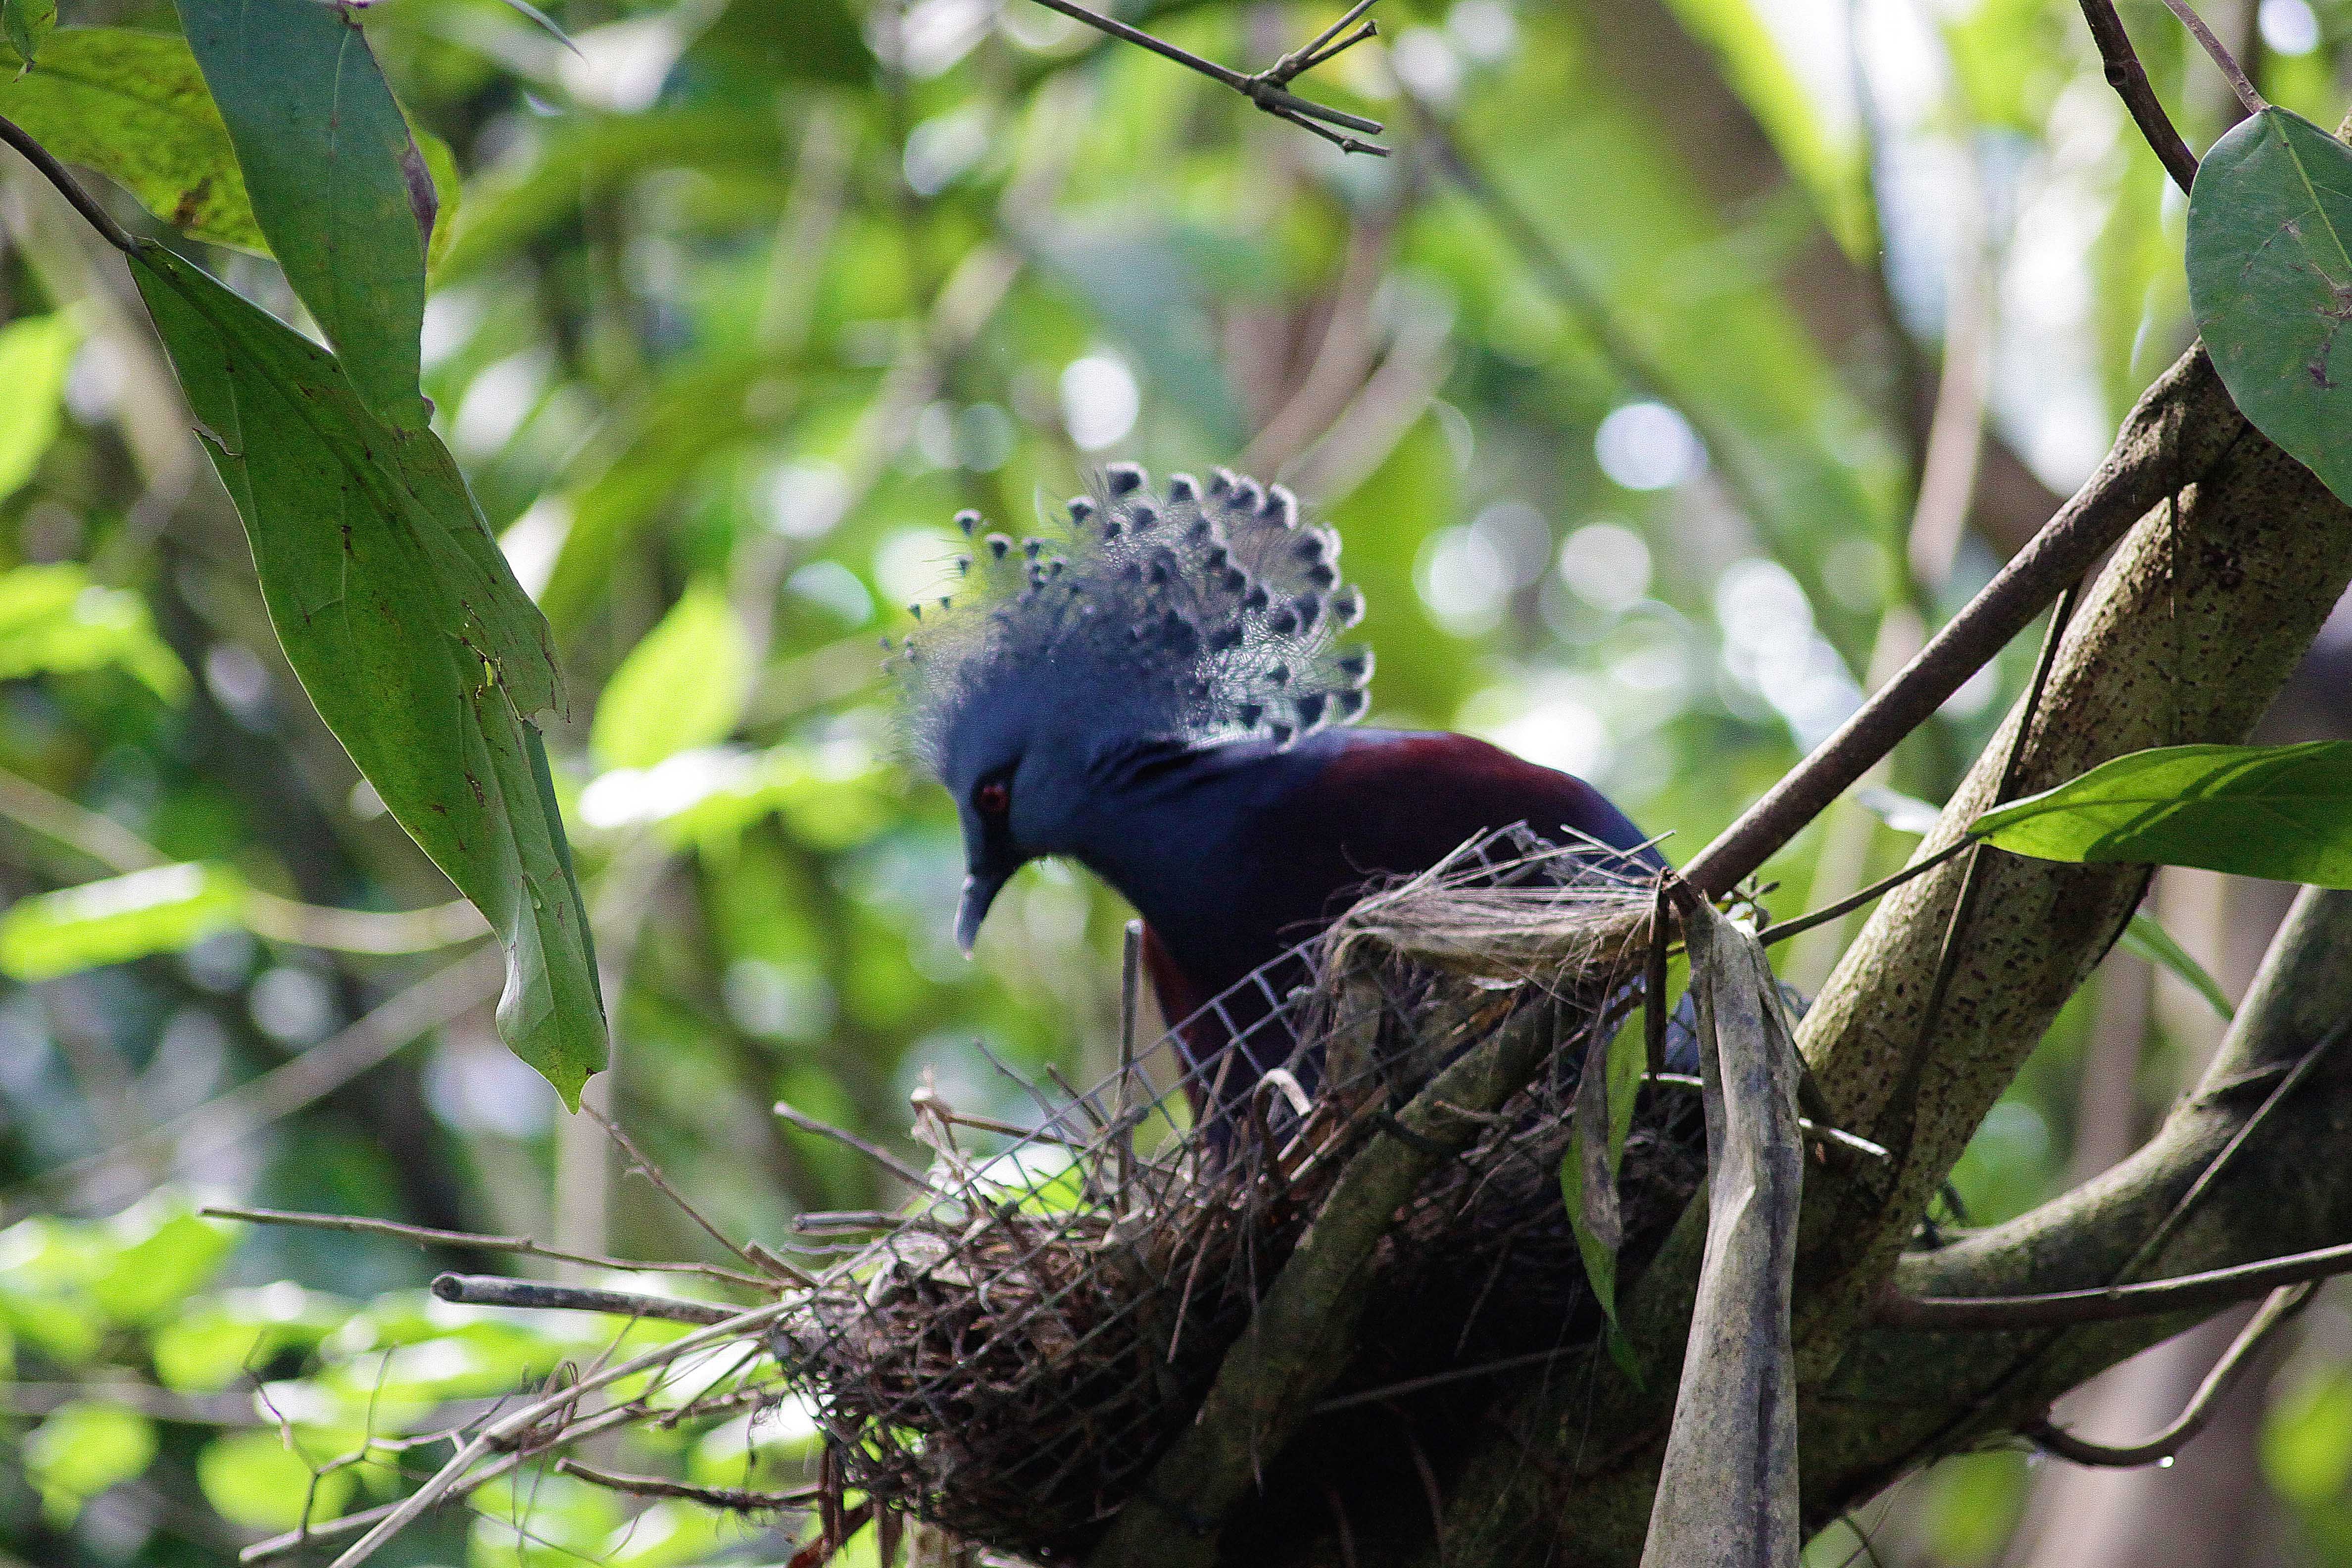
nature, branch, bird, wildlife, green, jungle, beak, blue, fauna, plumage, vertebrate, nest, gorgeous, perching bird